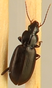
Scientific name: Calathus advena
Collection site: Rocky Mountains NEON (RMNP), plot RMNP_014